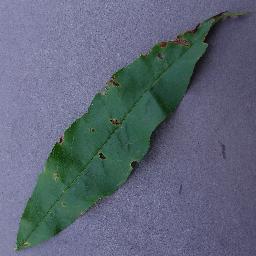
Label: Peach___Bacterial_spot